Champagne

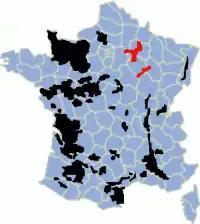
A map of French wine regions, with the Champagne appellation highlighted in red

Still wines from the Champagne region were known before medieval times. The Romans were the first to plant vineyards in this area of northeast France, with the region being tentatively cultivated by the 5th century. Cultivation was initially slow due to the unpopular edict by Emperor Domitian that all colonial vines must be uprooted. When Emperor Probus, the son of a gardener, rescinded the edict, a temple to Bacchus was erected, and the region started to produce a light, fruity, red wine that contrasted with heavier Italian brews often fortified with resin and herbs. Later, the Catholic church owned vineyards, and monks produced wine for use in the sacrament of the Eucharist. French kings were traditionally anointed in Reims, and champagne was served as part of coronation festivities. The Champenois were envious of the reputation of the wines made by their Burgundian neighbours to the south and sought to produce wines of equal acclaim. However, the northern climate of the region gave the Champenois a unique set of challenges in making red wine. At the far extremes of sustainable viticulture, the grapes would struggle to ripen fully and often would have bracing levels of acidity and low sugar levels. The wines would be lighter bodied and thinner than the Burgundy wines they sought to outdo.